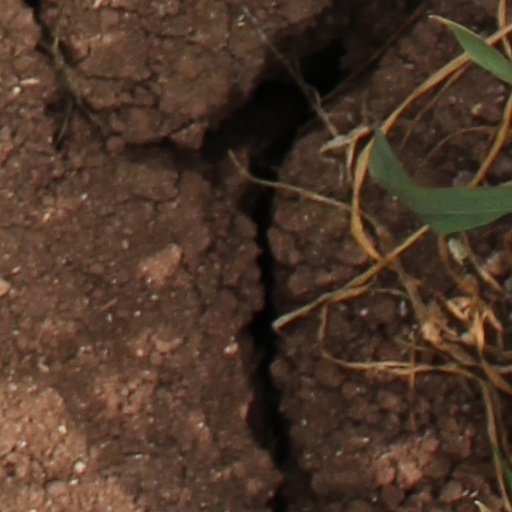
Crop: wheat